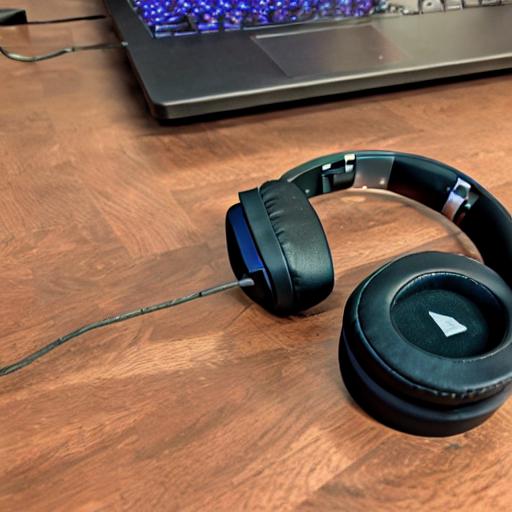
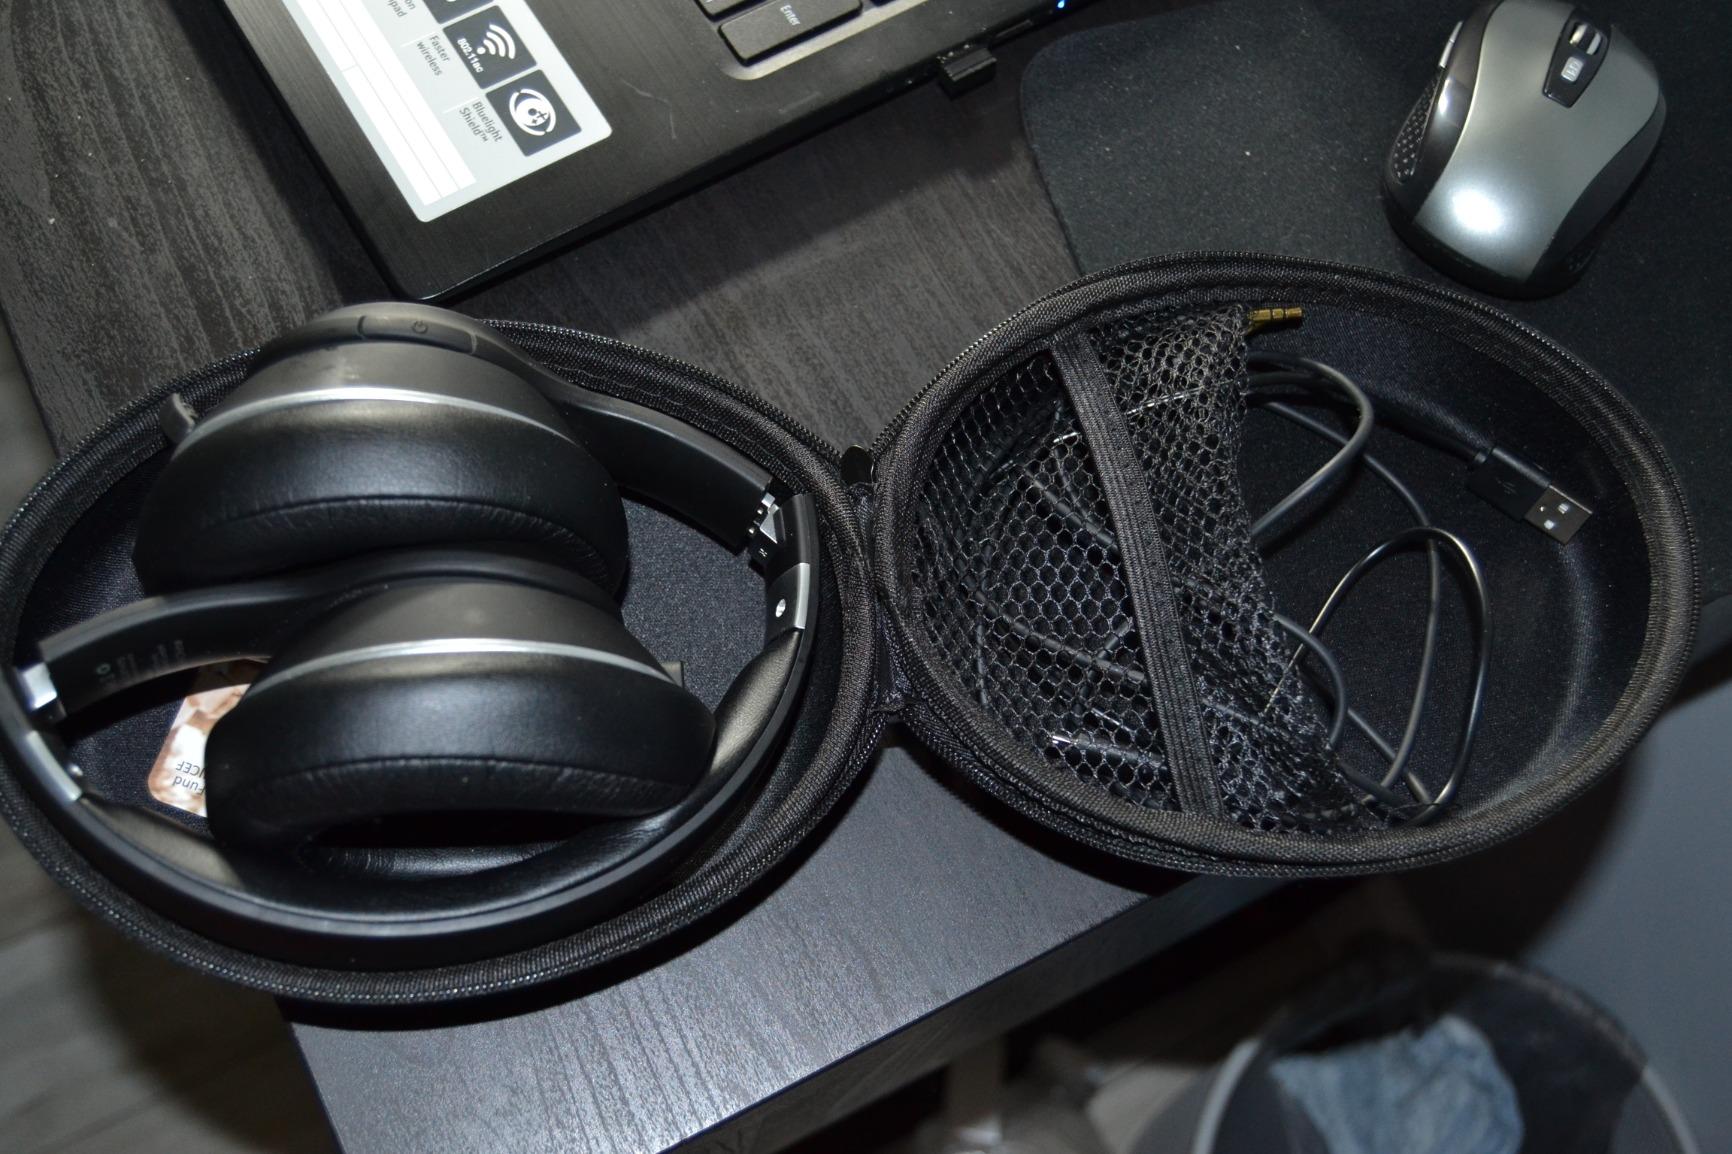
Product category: headphones
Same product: no